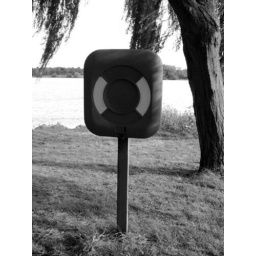
Saw this whilst walking around Ferry Meadows country parl and though that it would look good in black and white.